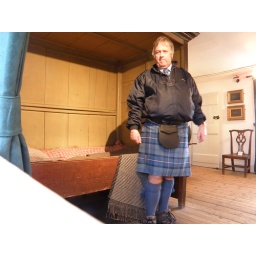
In Robert Burns' bedroom in his house at Mill Street (now re-named Burns Street) Dumfries.